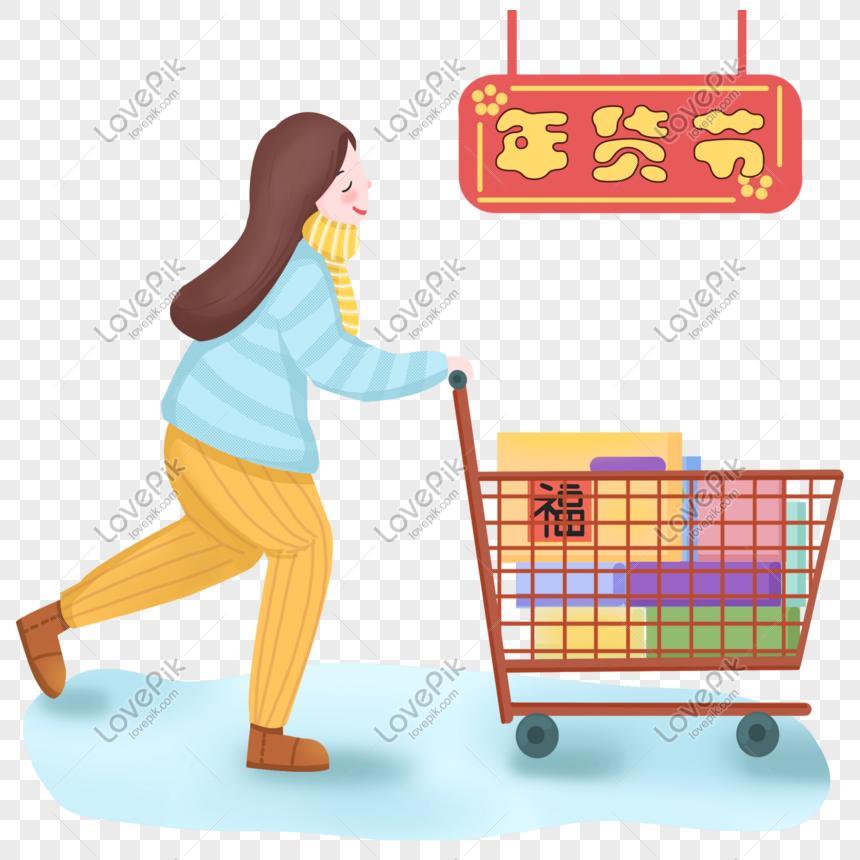
cô gái đang đẩy một chiếc xe đẩy siêu thị trong bức tranh